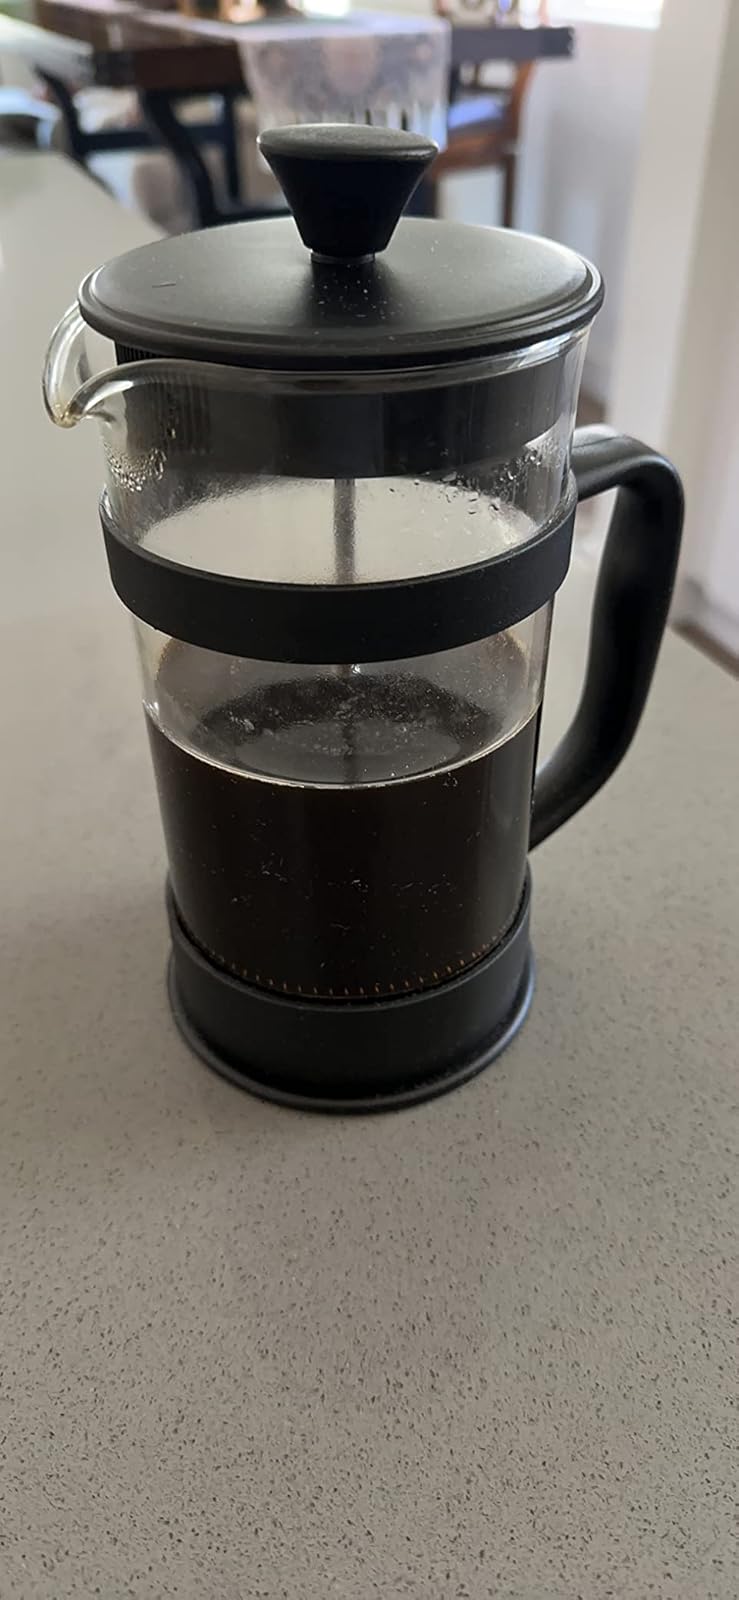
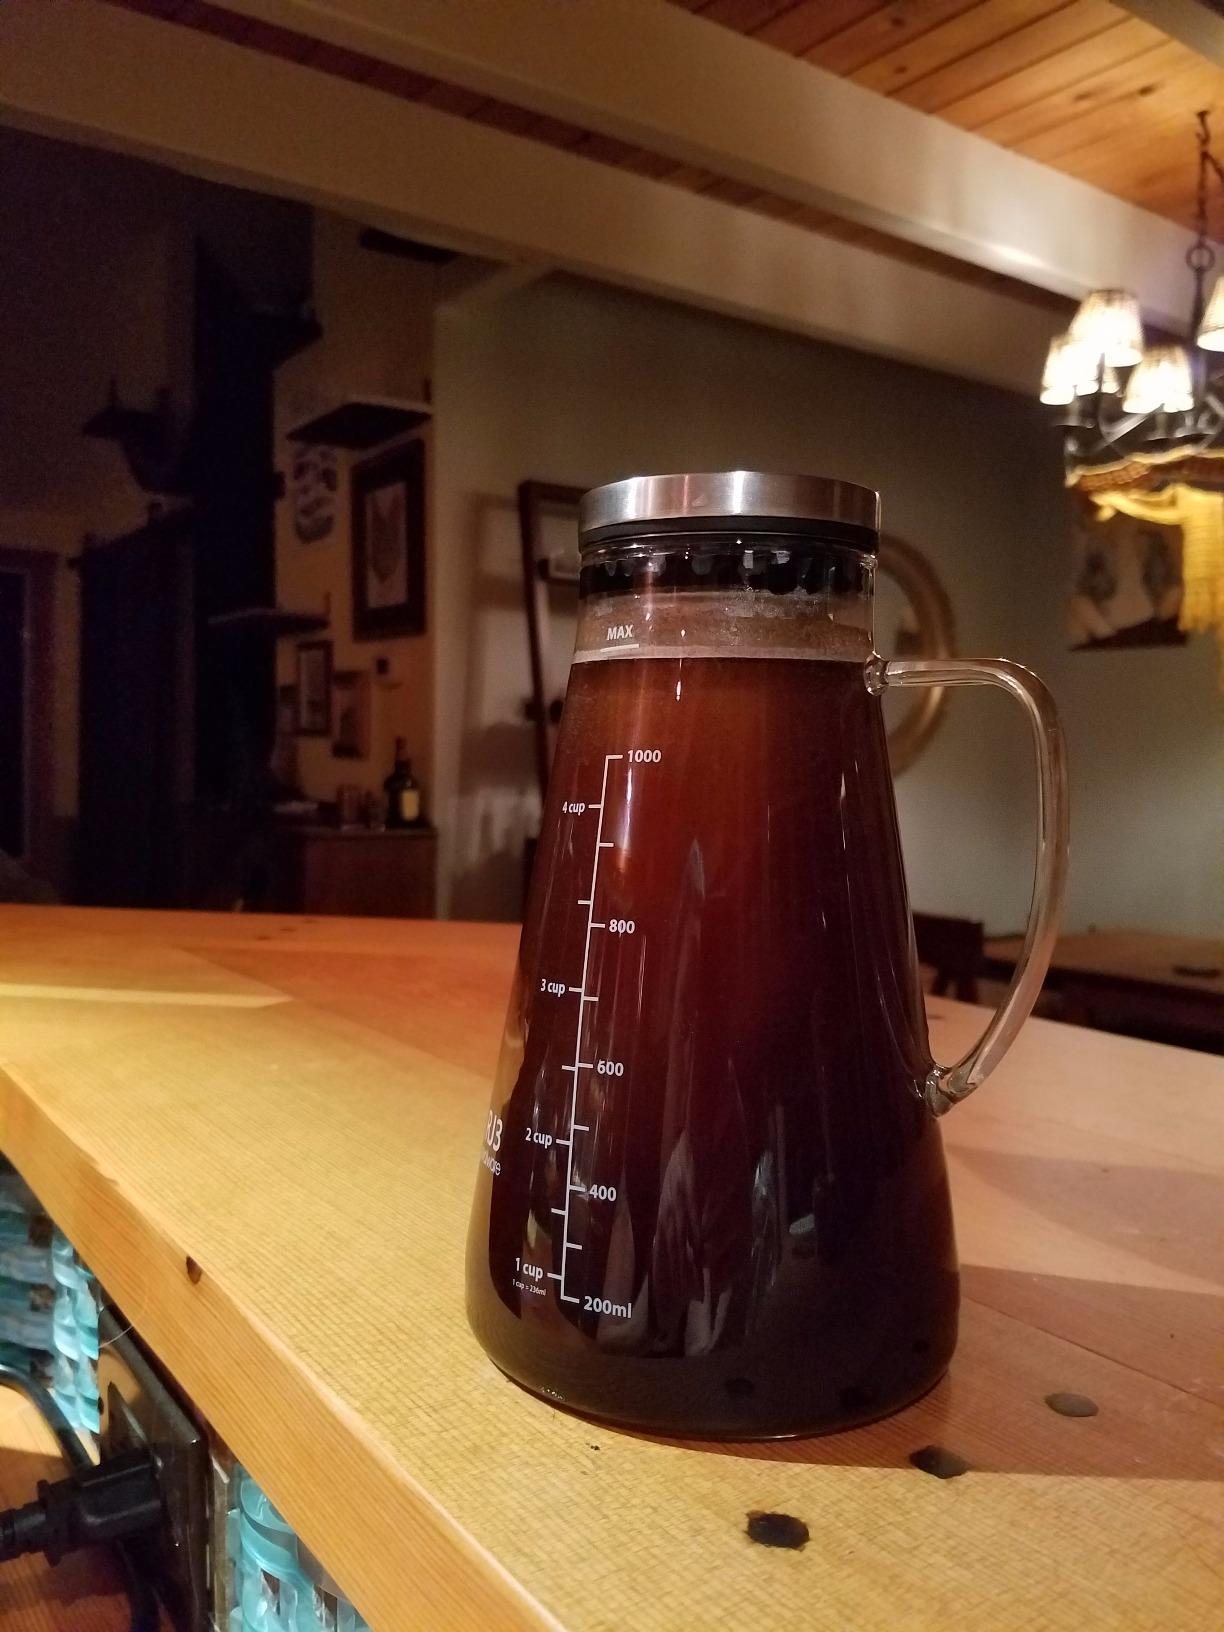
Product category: items_tea
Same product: no